Diplomacy Academy, Turkey

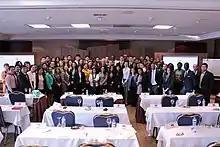
20th International Junior Diplomats Training Program

International Junior Diplomats Training Program is the Academy's biggest annual undertaking. It has been held every year since 1992, and diplomats from all over the globe are invited for a one-month program covering an overview of Turkish foreign policy, introduction to Turkish history and art, and visits to tourist and cultural spotlights including Cappadocia, Nevşehir, and landmarks of Istanbul.